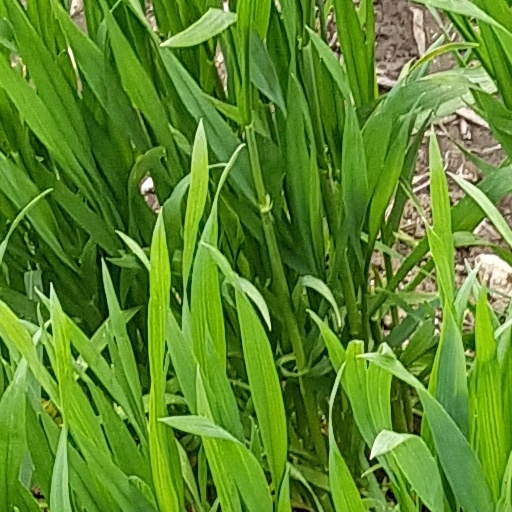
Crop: wheat